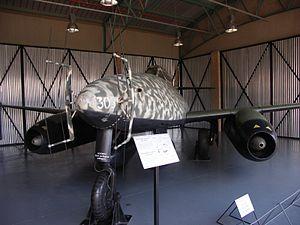
Le Messerschmitt Me 262, surnommé Schwalbe pour les versions de combat ou Sturmvogel pour les versions chasseur-bombardier, fut le premier avion de chasse opérationnel à moteur à réaction de l'Histoire, construit par la société allemande Messerschmitt pendant la Seconde Guerre mondiale.
Wunderwaffe est un terme utilisé par le ministère du Reich à l'Éducation du peuple et à la Propagande, dirigé par Joseph Goebbels, pour désigner des armes révolutionnaires censées permettre le renversement de la situation militaire catastrophique du Troisième Reich à la fin de la Seconde Guerre mondiale et assurer sa victoire ultime.
La Nachtjagd est une branche de la Luftwaffe chargée plus spécifiquement de la chasse de nuit dans la défense du Reich notamment contre les bombardiers du Royal Air Force Bomber Command conduisant les attaques de bombardement stratégique durant la Seconde Guerre mondiale. Elle ne doit pas être assimilée ou confondue avec les Nachtschlachtgruppen, unités chargées du bombardement et harcèlement nocturne.